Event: Nepal Earthquake
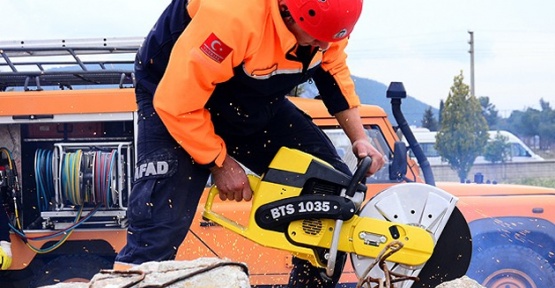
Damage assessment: no_damage